Johann Jakob Fugger

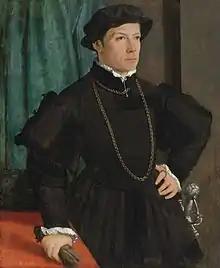
Johann Jakob Fugger by Christoph Amberger, 1541.

Johann Jakob Fugger or Hans Jakob Fugger (23 December 1516, Augsburg - 14 July 1575, Munich) was a German banker and patron of the arts and sciences from the "von der Lilie" ("of the Lily") line of the noted Fugger banking family.